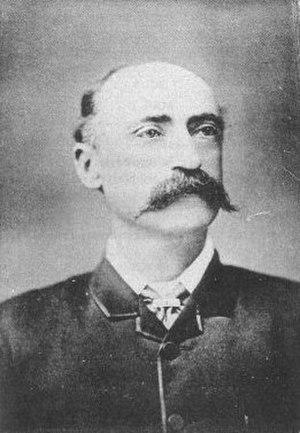
William Ernest Powell Giles, né le 7 juillet 1835 à Bristol et mort le 13 novembre 1897, était un explorateur britannique connu pour ses explorations dans le centre de l'Australie. En 1875, il traversa pour la première fois le grand désert de Victoria qu'il baptisa ainsi en honneur de la reine du Royaume-Uni.
Uluru, aussi connu sous le nom d’Ayers Rock, est un inselberg en grès situé dans le Territoire du Nord, au centre de l'île principale de l'Australie. Il s'élève à 348 mètres au-dessus de la plaine. C'est un lieu sacré pour les peuples aborigènes Pitjantjatjara et Yankunytjatjara, à la base duquel ils pratiquent parfois des rituels et réalisent des peintures rupestres d'une grande importance culturelle. Ceci combiné à ses singularités géologiques et hydrologiques, ainsi qu'aux remarquables teintes qu'il peut prendre, en particulier au coucher du soleil, en a fait un des emblèmes de l'Australie, depuis sa découverte par les Occidentaux en 1873.